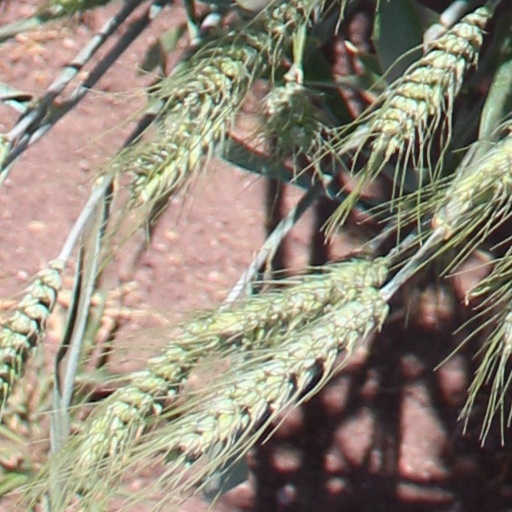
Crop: wheat